Sekizan Myōjin

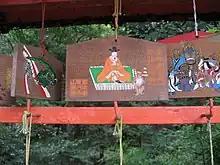
A contemporary "ema" (votive tablet) with a depiction of Sekizan Myōjin.

Sekizan Myōjin (赤山明神; also romanized as Sekisan Myōjin) is a Japanese Buddhist god venerated in the Tendai tradition. It is presumed that he is derived from a Chinese deity associated with Chishan, a mountain in Shandong who was incorporated into Buddhism and later brought to Japan by monks. Traditional narratives credit Ennin with his introduction, but this most likely does not reflect historical reality. Sekizan Myōjin is primarily considered a god of destiny, and in this capacity can be identified as a representation of the so-called "auxiliary star” of the Northern Dipper, Hosei (Alcor). He can also function as a protective god of Mount Hiei or as a deity associated with pestilence. In art he is depicted as an old man resembling the Ten Kings of Hell, sometimes armed with a bow and arrow. Oldest surviving depictions of him date to the Edo period. Through history, he acquired a number of associations with other deities, including , Shinra Myōjin or Matarajin. The located on Mount Hiei is a temple dedicated to him, originally erected in the ninth century.